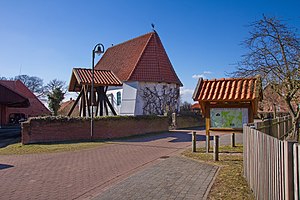
Haßbergen
Kapel i Haßbergen
Haßbergen er en kommune med godt 1.600 indbyggere, beliggende i den nordlige centrale del af Landkreis Nienburg/Weser, i den tyske delstat Niedersachsen.